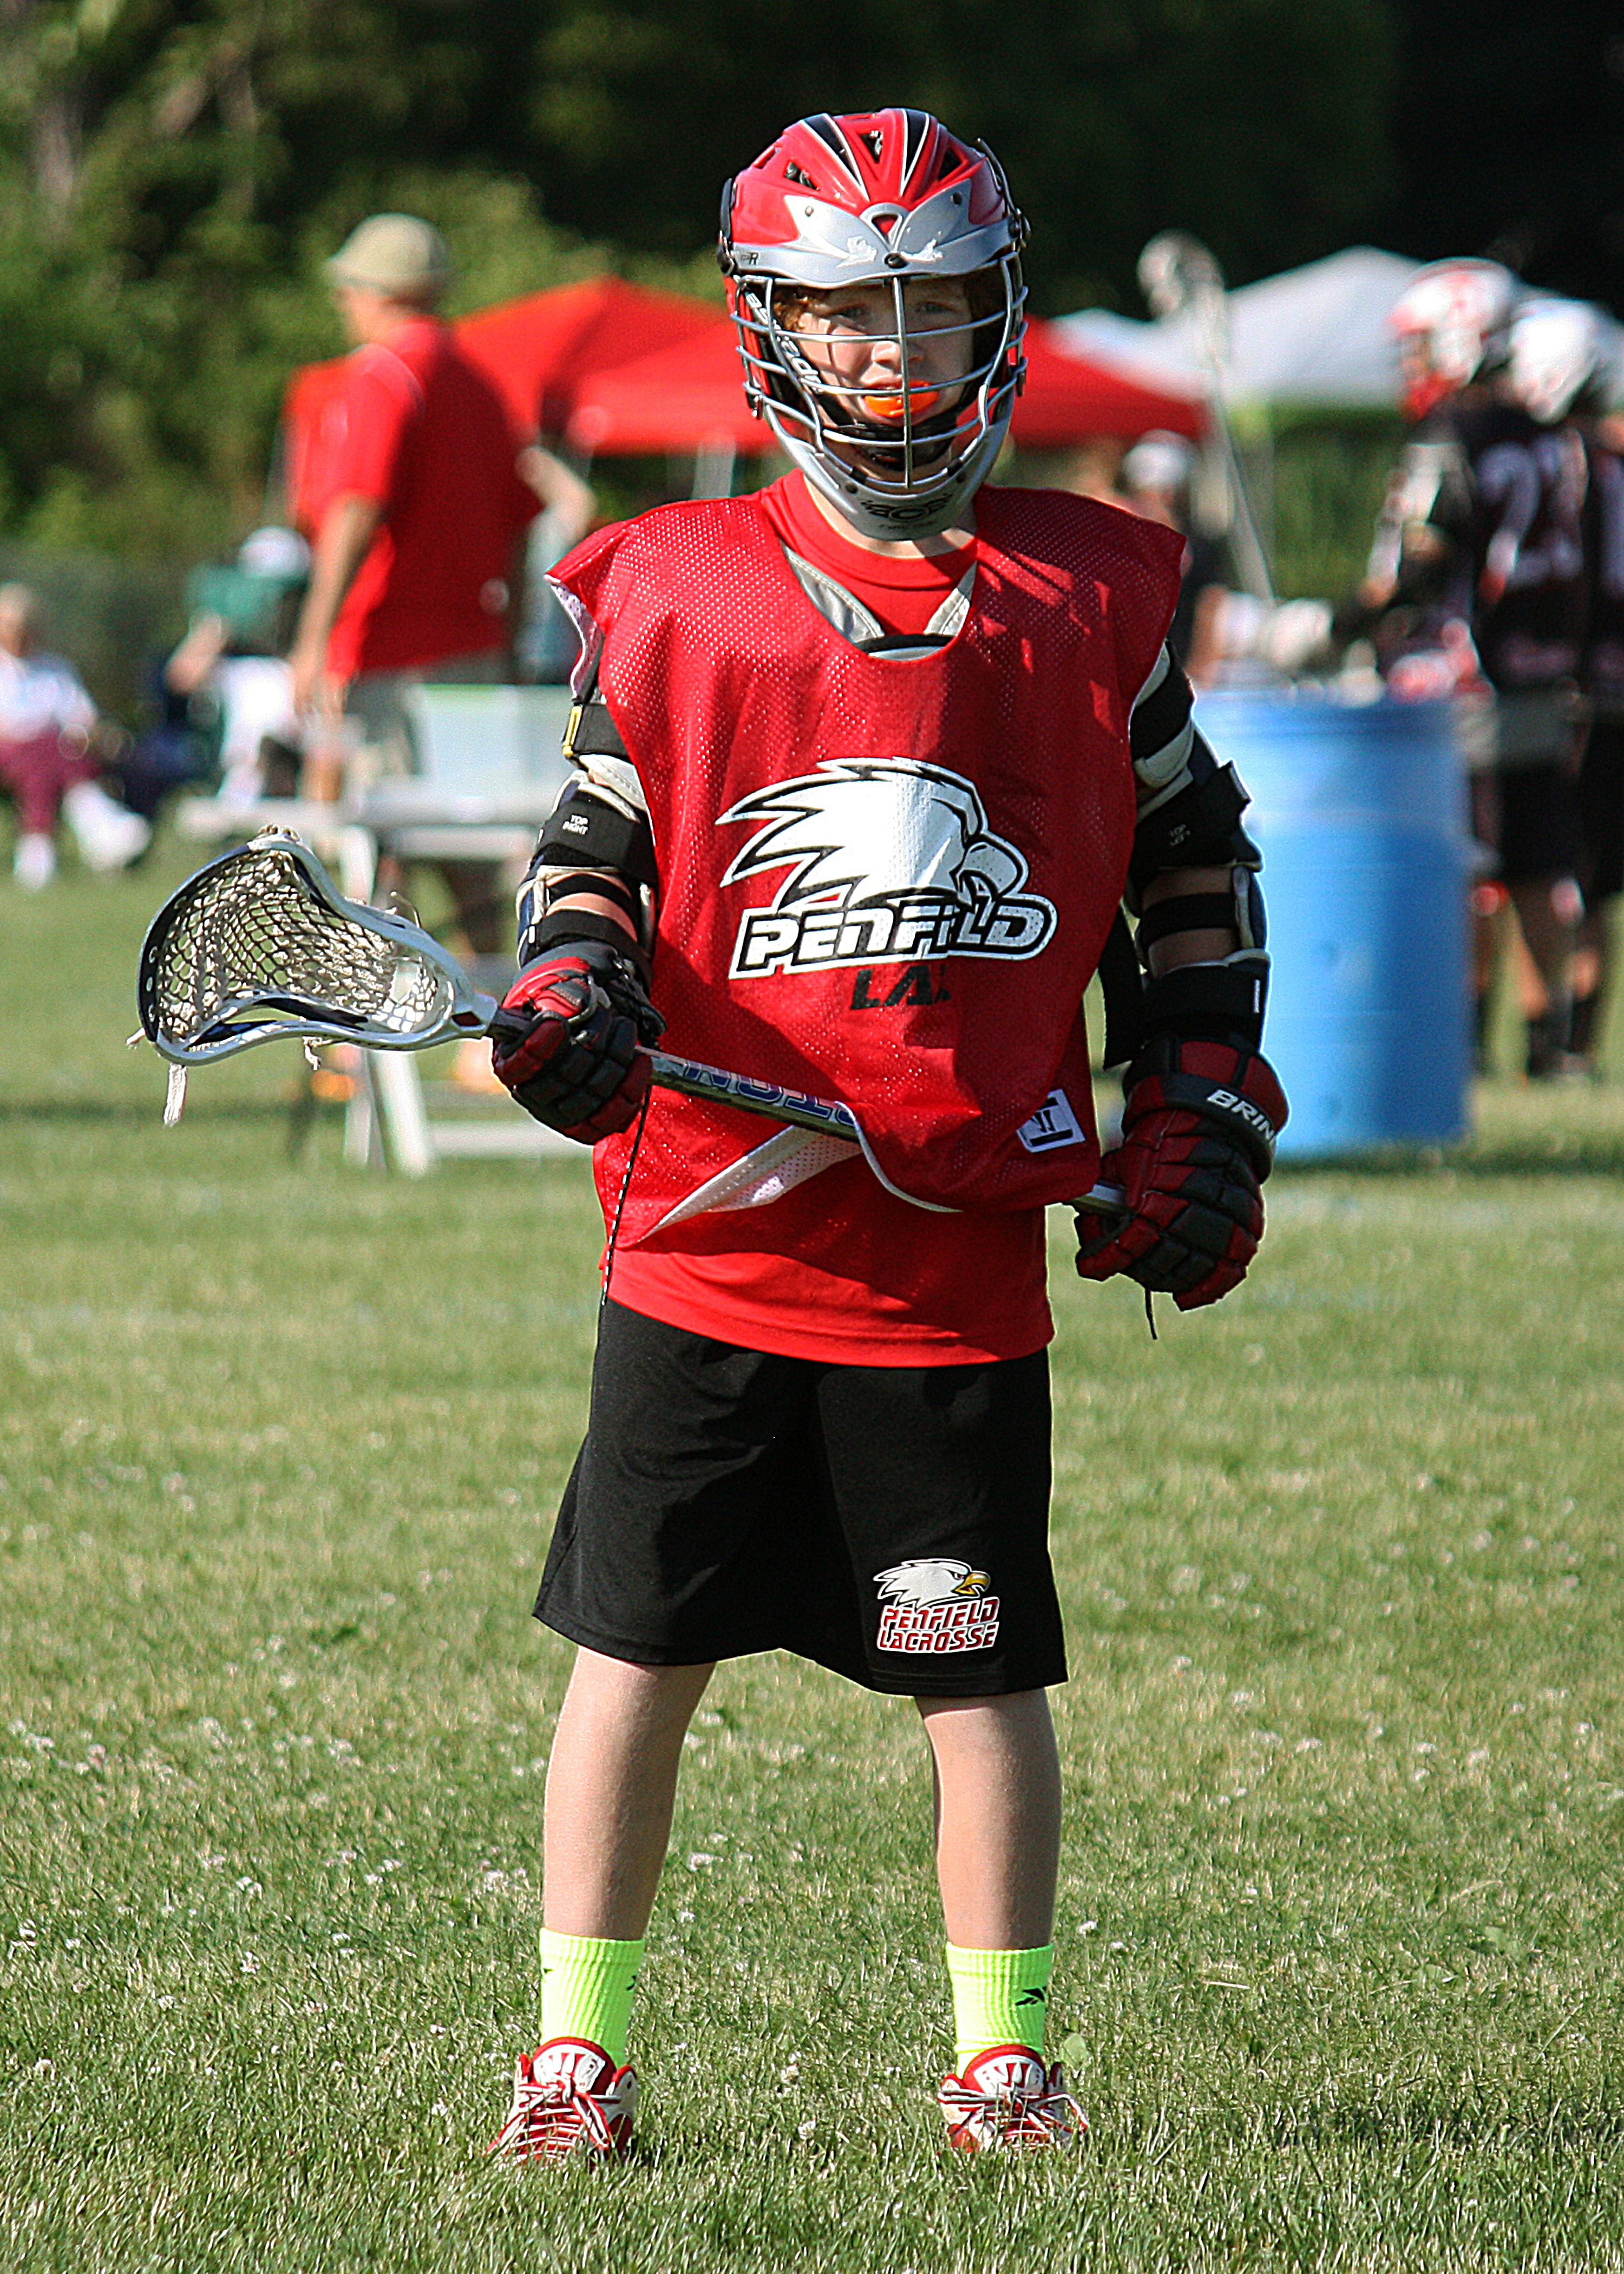
sport, game, fall, boy, waiting, player, race, team, sports, athlete, athletics, lax, lacrosse, team sport, stick and ball games, stick and ball sports, long handled stick, lacrosse stick, crosse